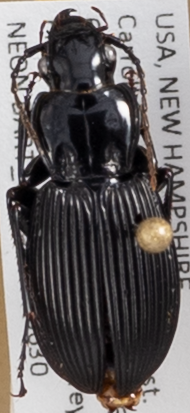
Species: Pterostichus lachrymosus
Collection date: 2021-06-30
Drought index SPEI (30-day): -1.814
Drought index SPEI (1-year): -1.28
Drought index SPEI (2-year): -0.968